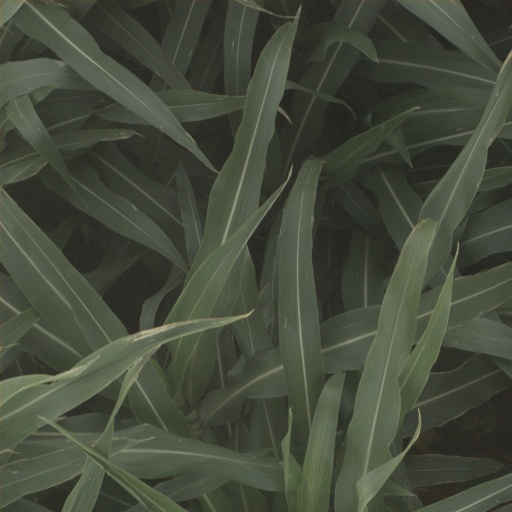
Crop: sorghum